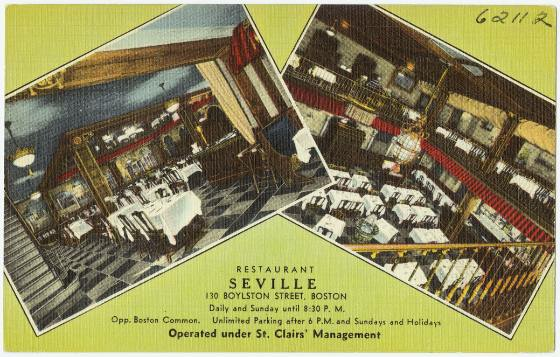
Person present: No